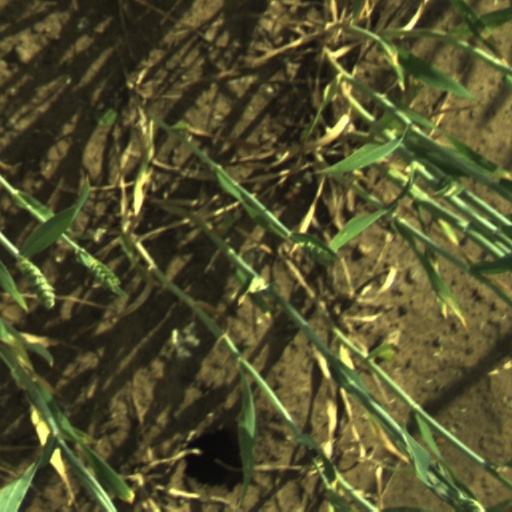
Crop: wheat